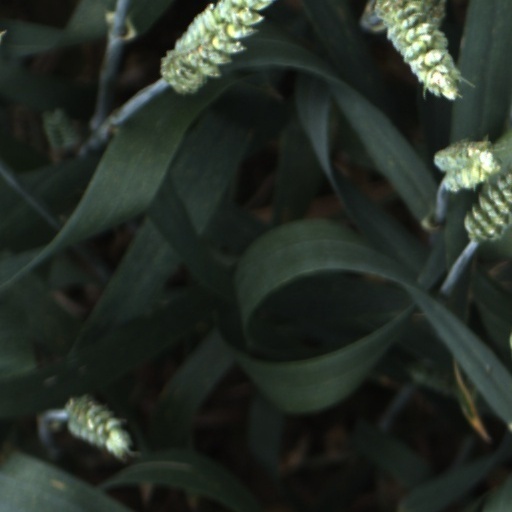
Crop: wheat